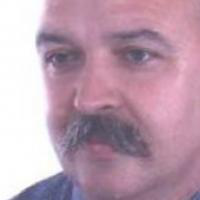
Age group: age 56-65